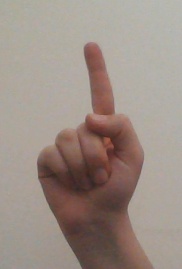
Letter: bb